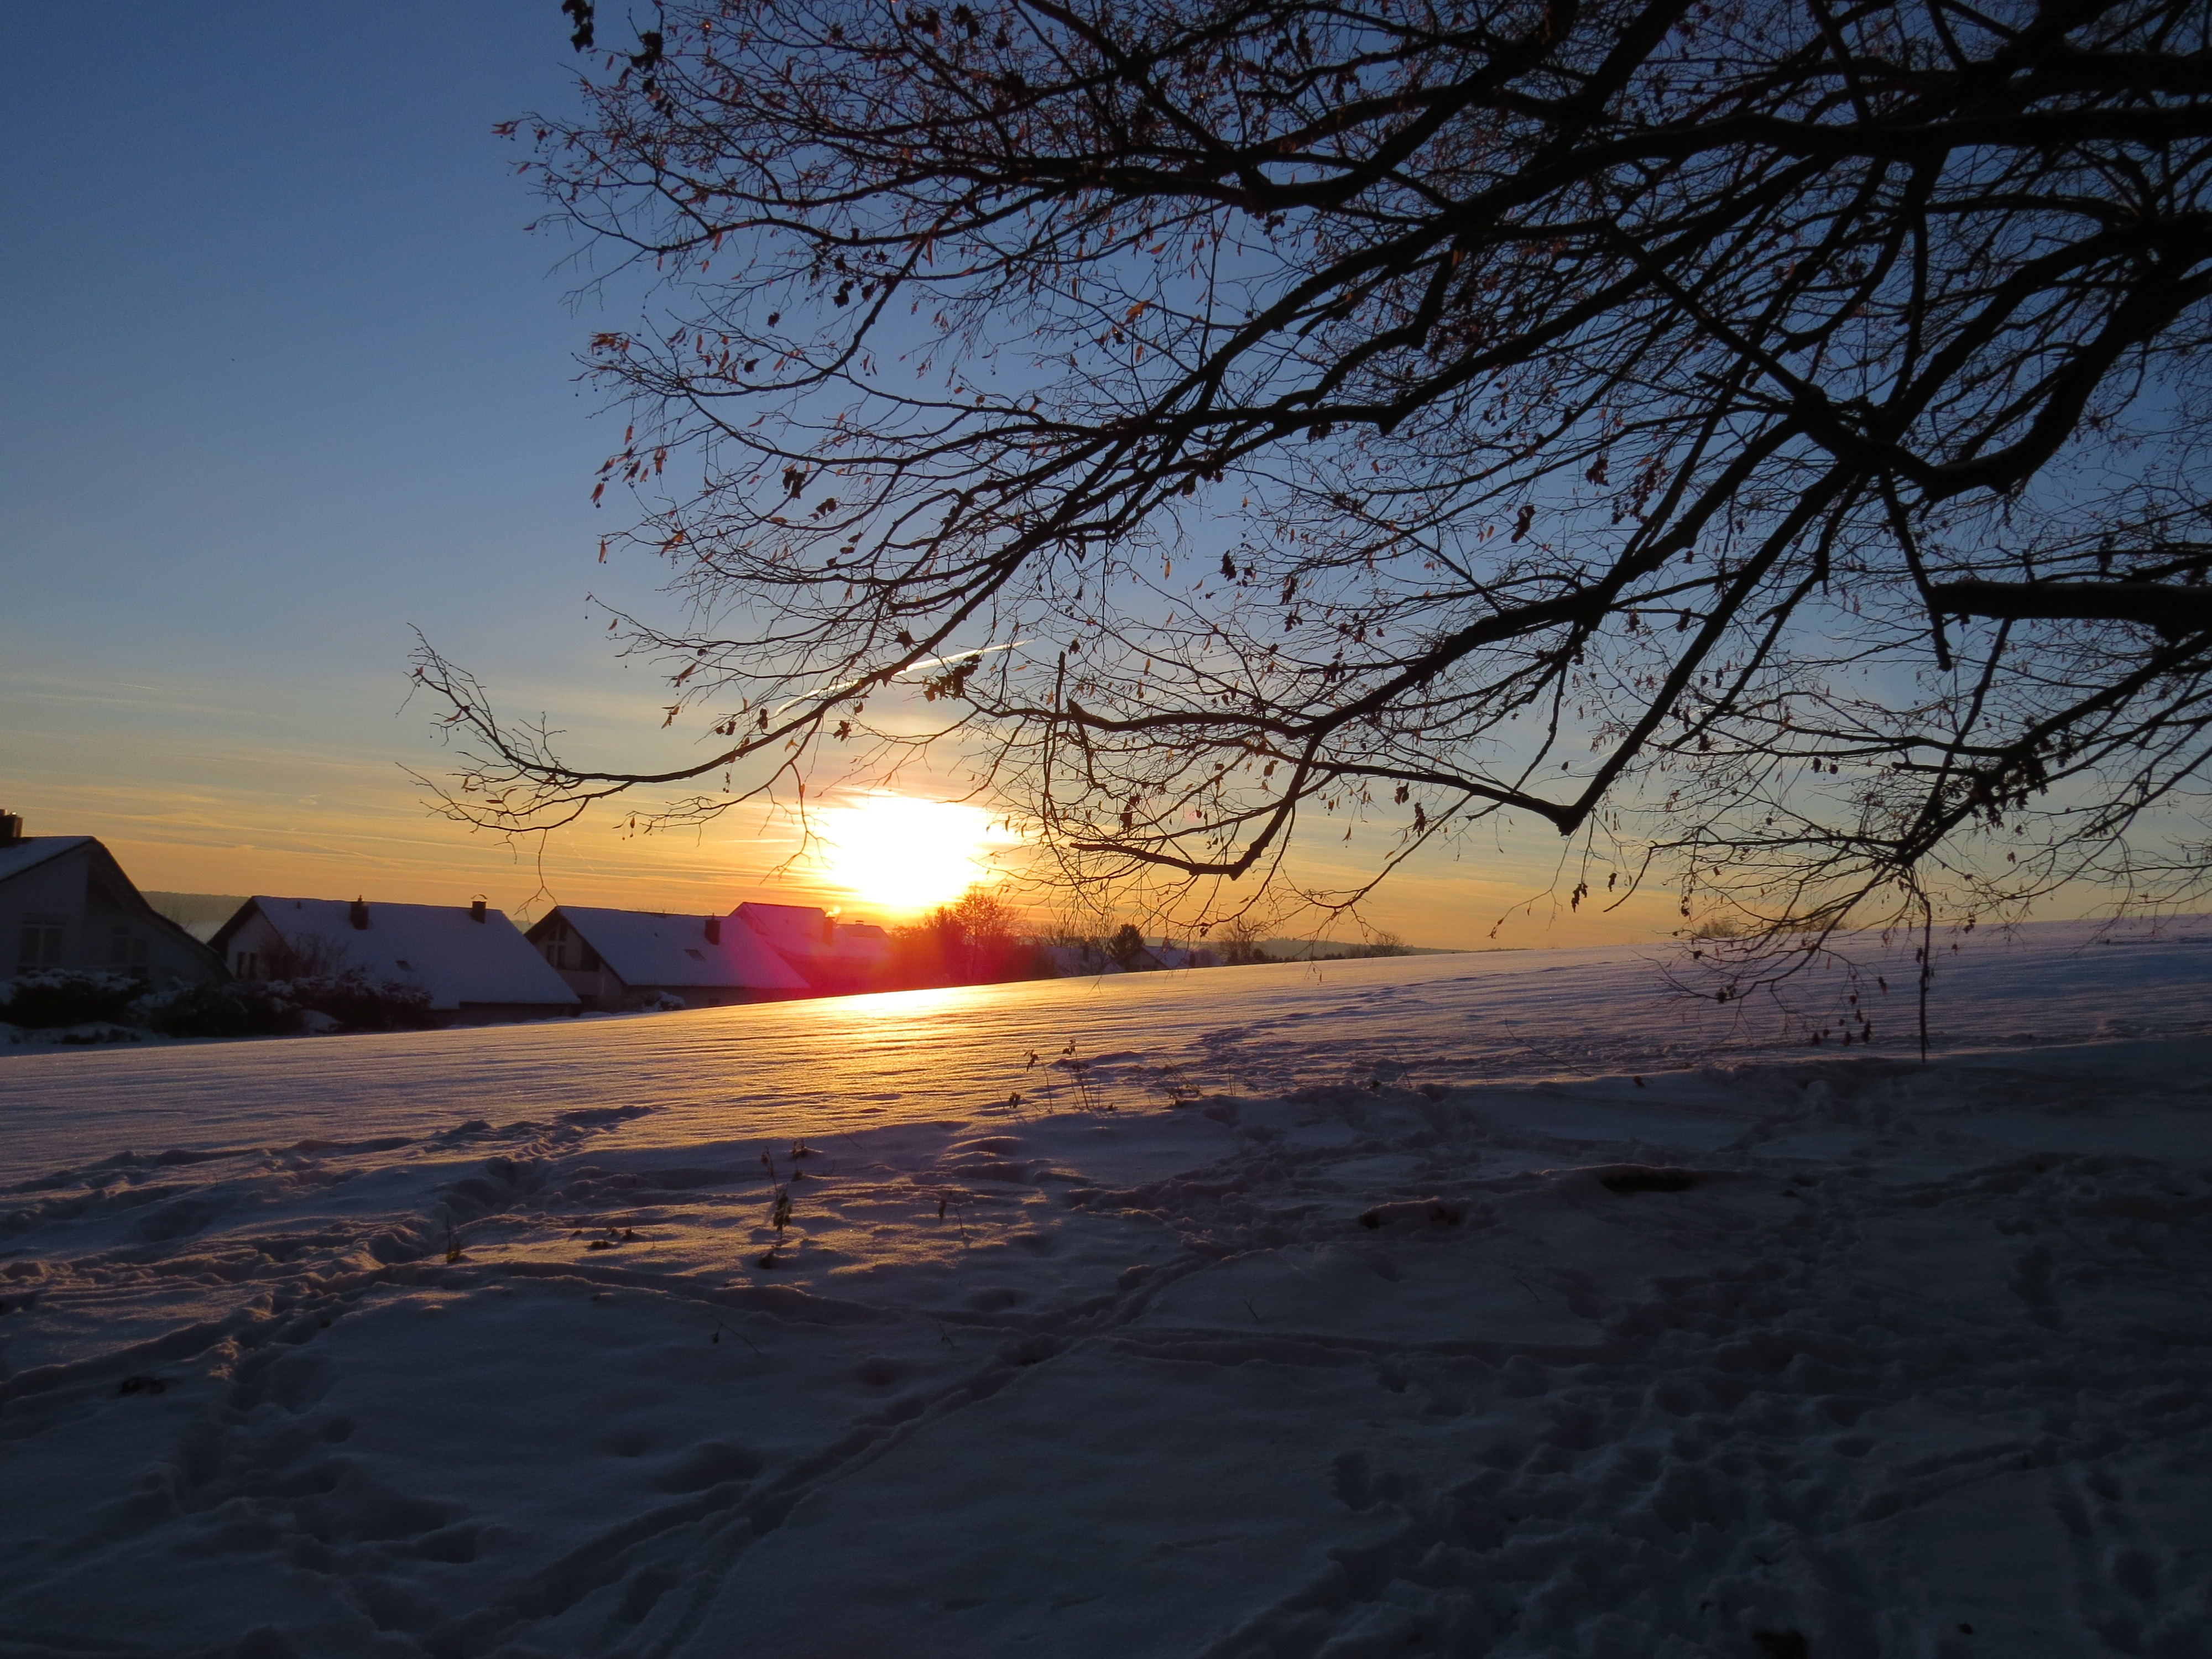
sea, tree, snow, cold, winter, cloud, sky, sun, sunrise, sunset, sunlight, morning, dawn, dusk, ice, evening, reflection, weather, snowy, season, aesthetic, fields, wintry, back light, atmospheric phenomenon